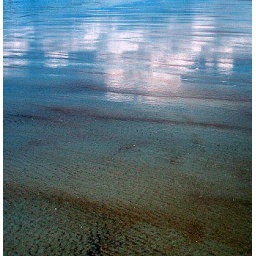
sky in water reflextion